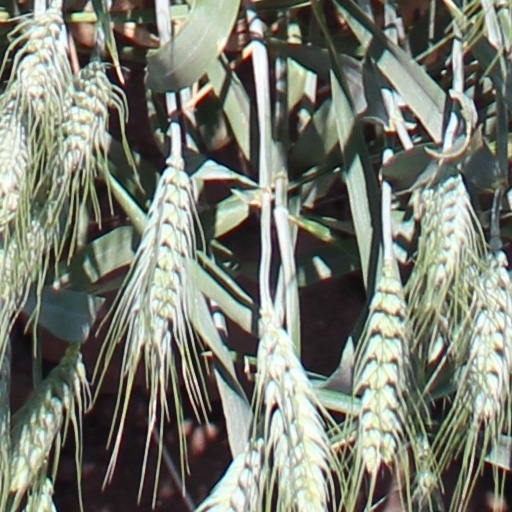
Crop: wheat